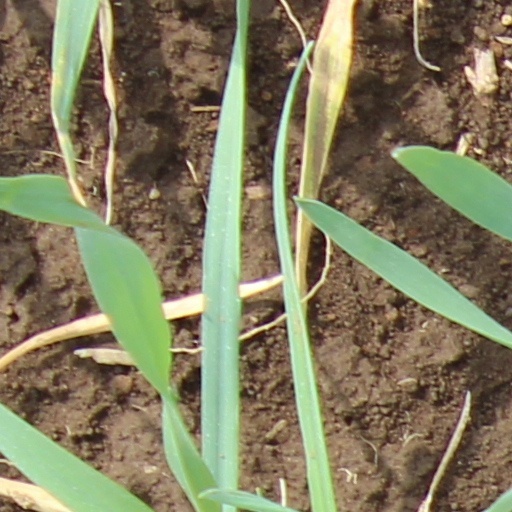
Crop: wheat